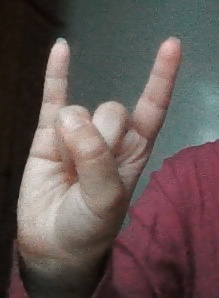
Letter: la